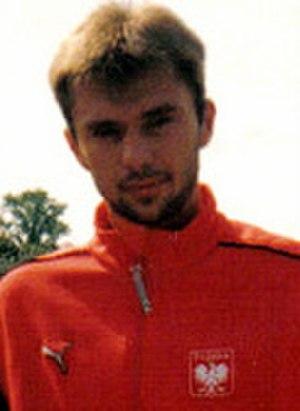
Krzysztof Damian Nowak, né le 27 septembre 1975 et mort le 26 mai 2005 à Wolfsbourg, était un footballeur polonais des années 1990.